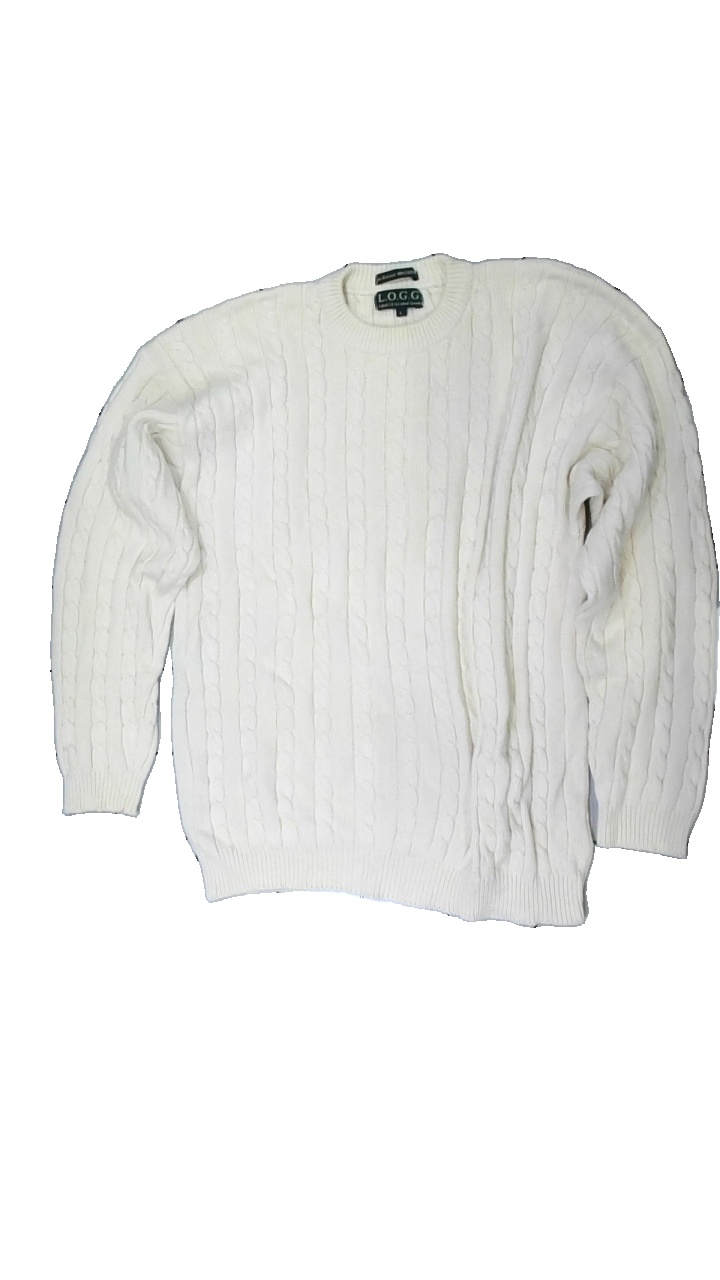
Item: Sweater (Men)
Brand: Logg (h&m)
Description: vit stickad tröja, liten fläck på armen
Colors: White
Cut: Regular
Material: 100% cotton
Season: All
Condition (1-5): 4
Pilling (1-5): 5
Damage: fläckar öer hela
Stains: Minor
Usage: Reuse
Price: <50